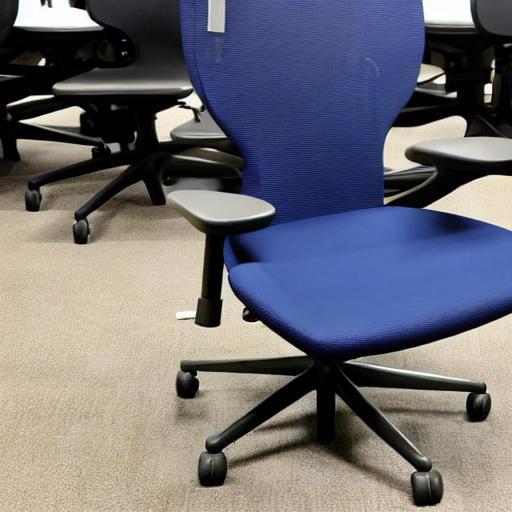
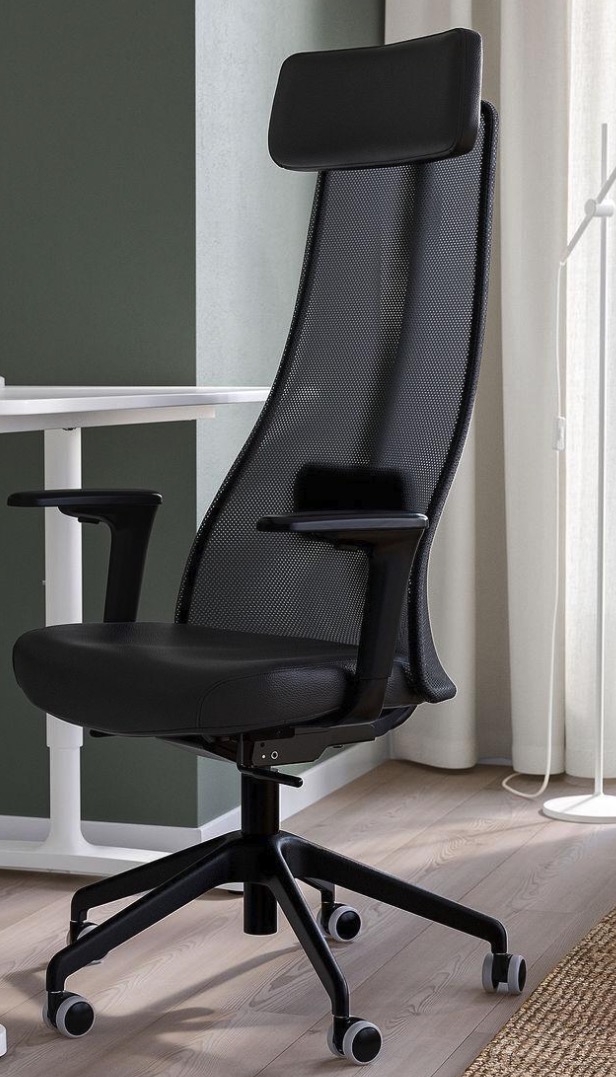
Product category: items_chair
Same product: no